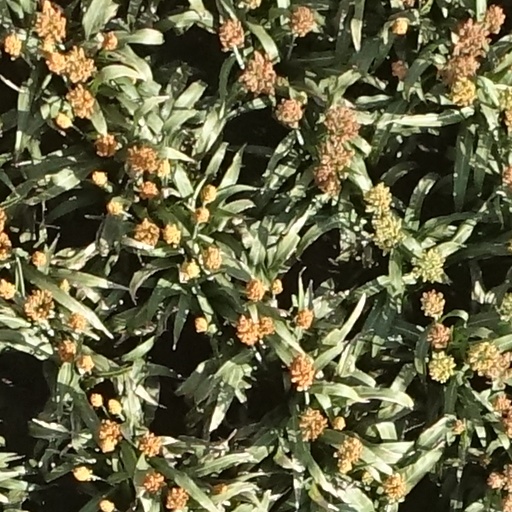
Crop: sorghum